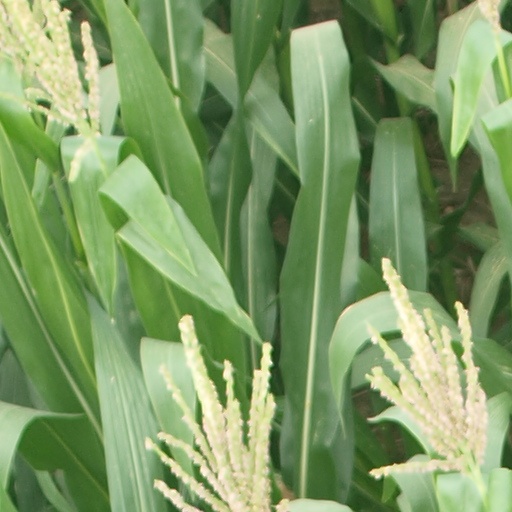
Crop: maize; corn